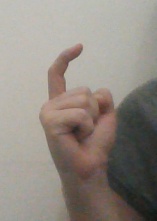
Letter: ra